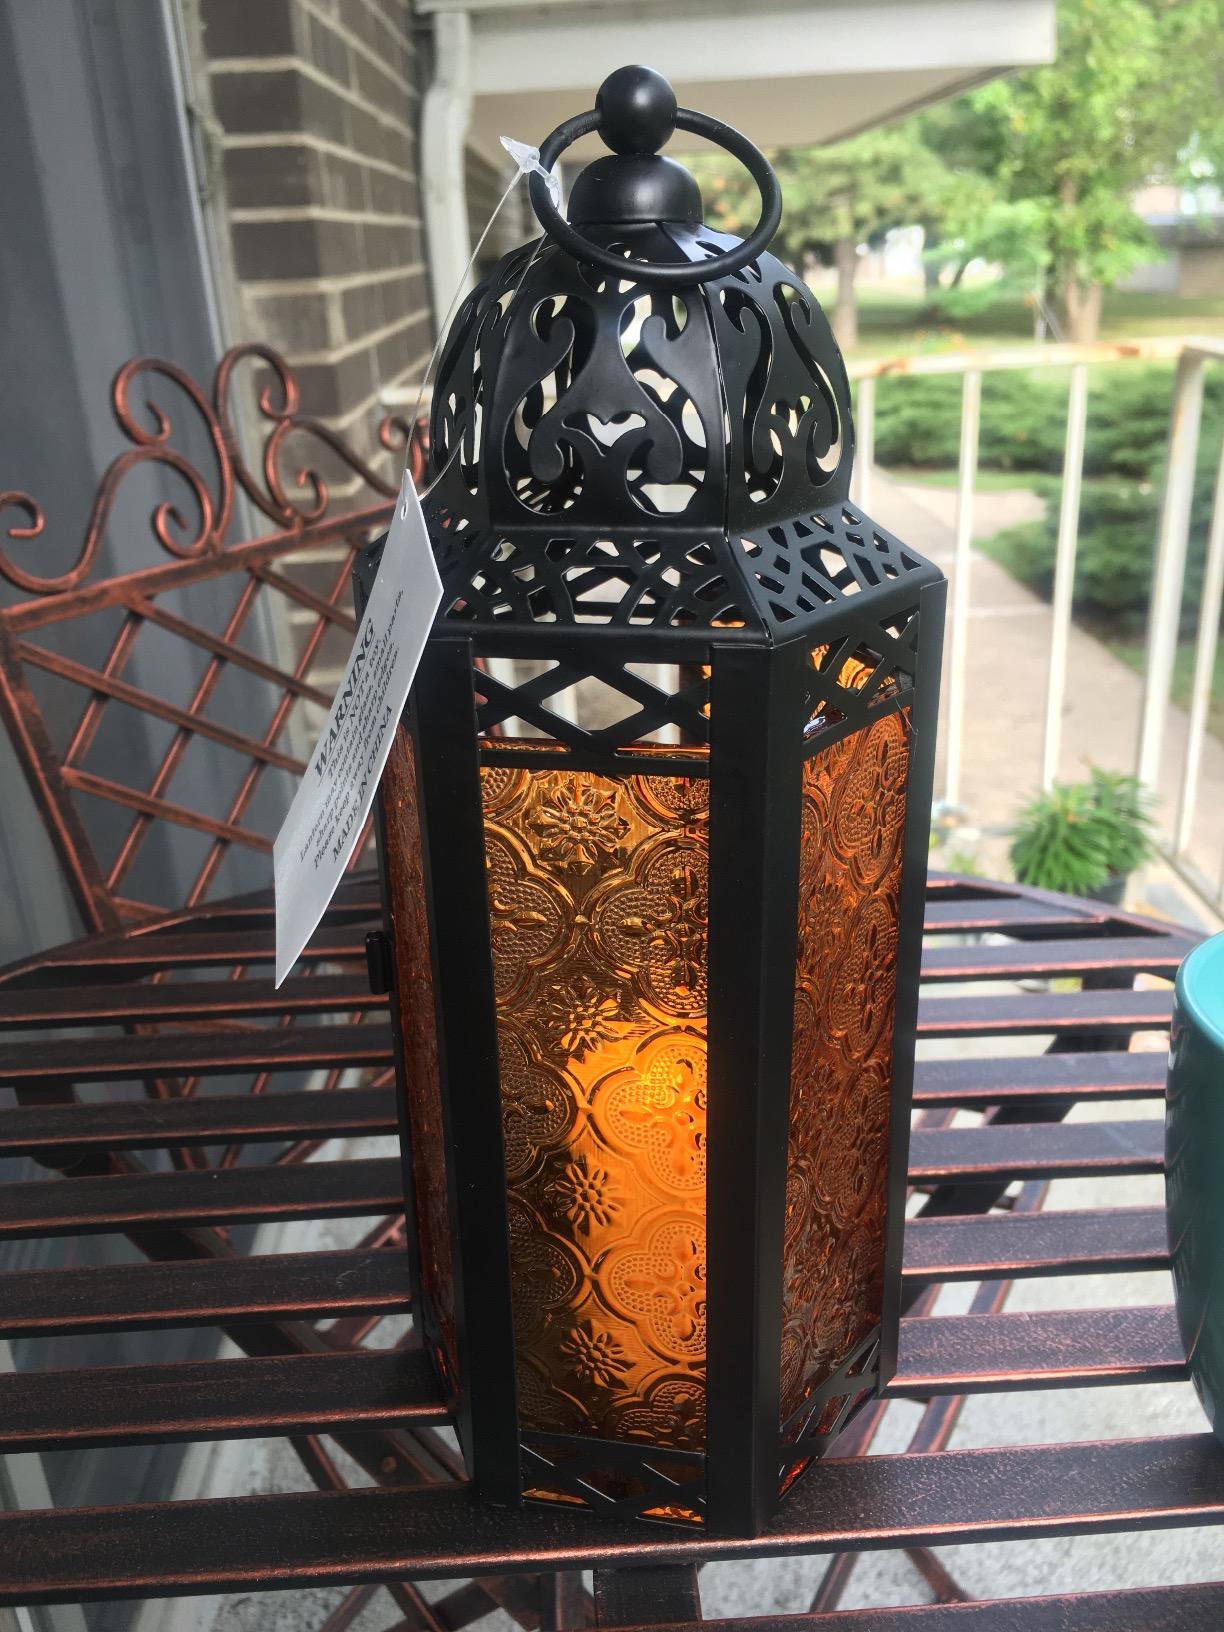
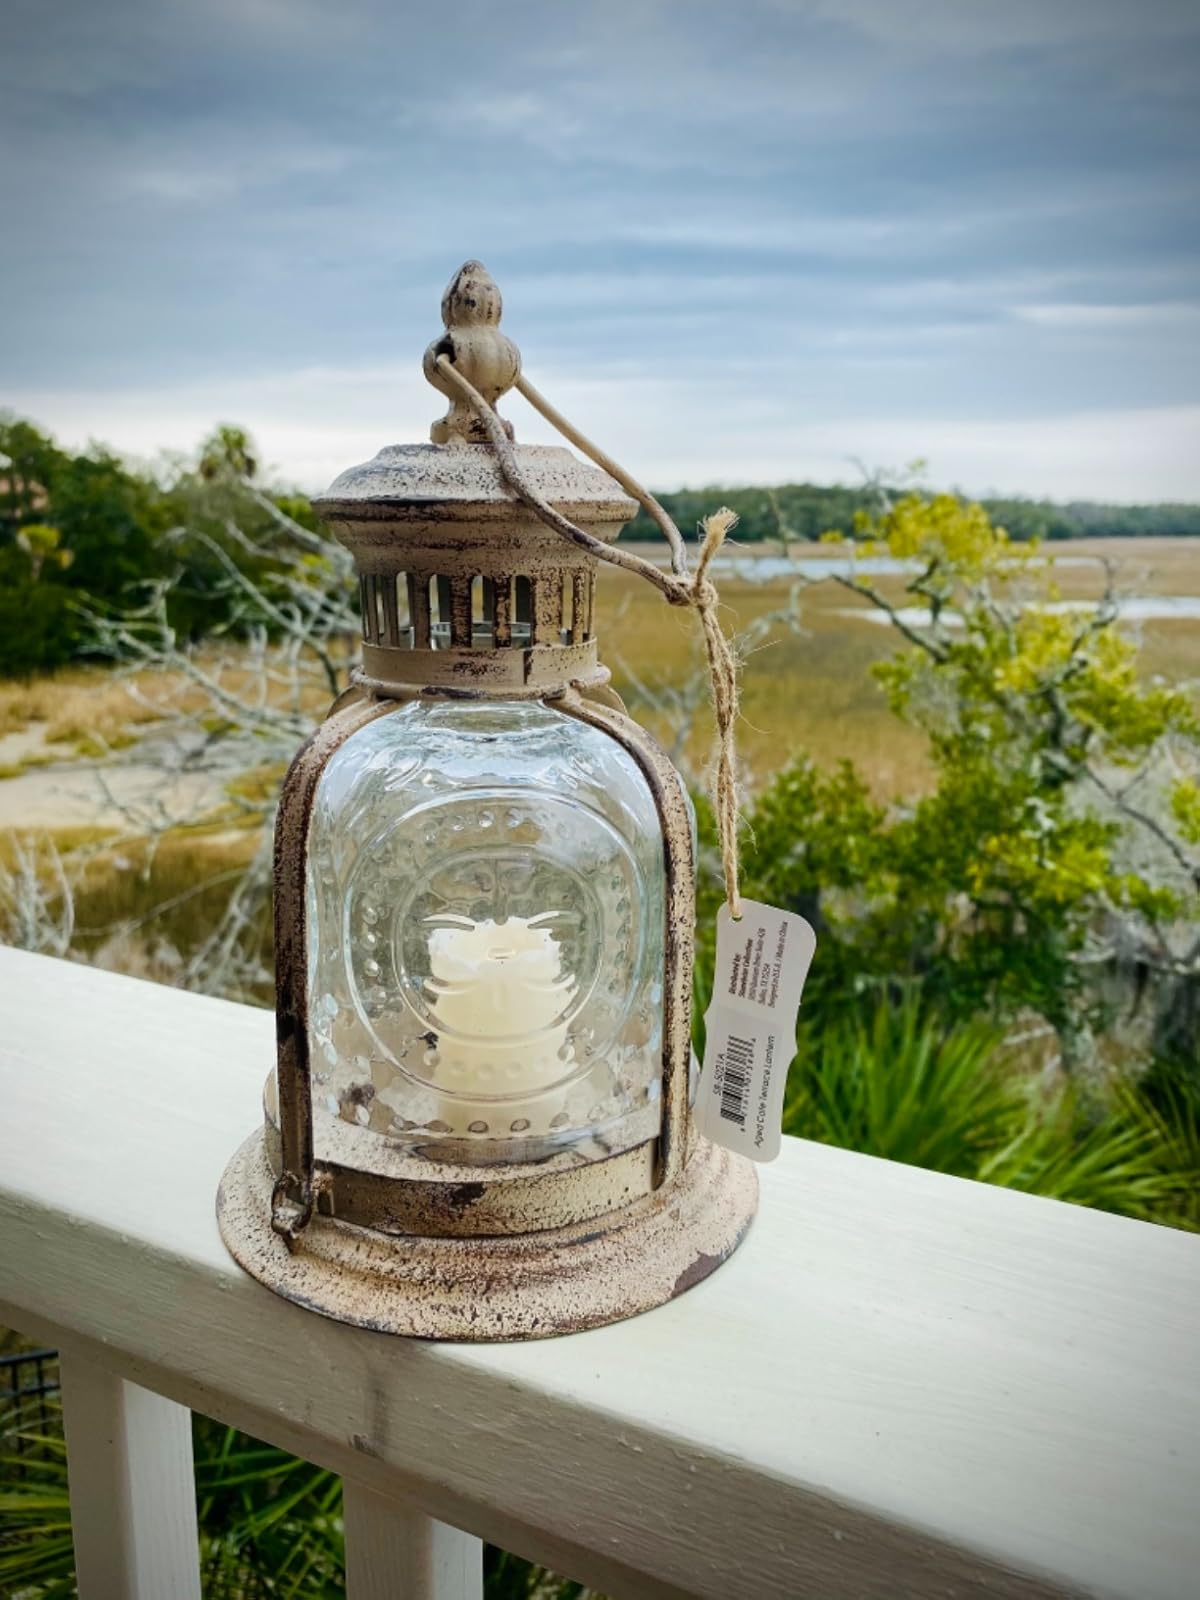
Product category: lantern
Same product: no